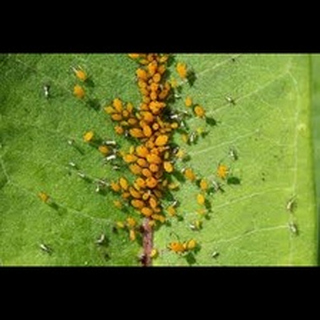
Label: wheat_aphid